Luc Mbah a Moute

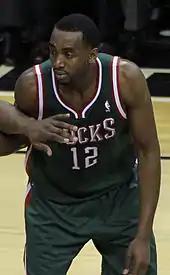
Mbah a Moute with the Bucks in 2011

Mbah a Moute gave up his final year of college eligibility at UCLA to enter the 2008 NBA draft, in which he was selected by the Milwaukee Bucks with the 37th overall pick. Mbah a Moute got off to a quick start with the Bucks and quickly became a fan favorite. His strong play, especially on defense, led to him overtaking Charlie Villanueva as the Bucks' starting power forward only nine games into the season. In his second game as a starter, Mbah a Moute posted career highs of 19 points and 17 rebounds in a 101–96 victory over the Memphis Grizzlies. Bucks head coach Scott Skiles and general manager John Hammond both praised Mbah a Moute's defensive skills.